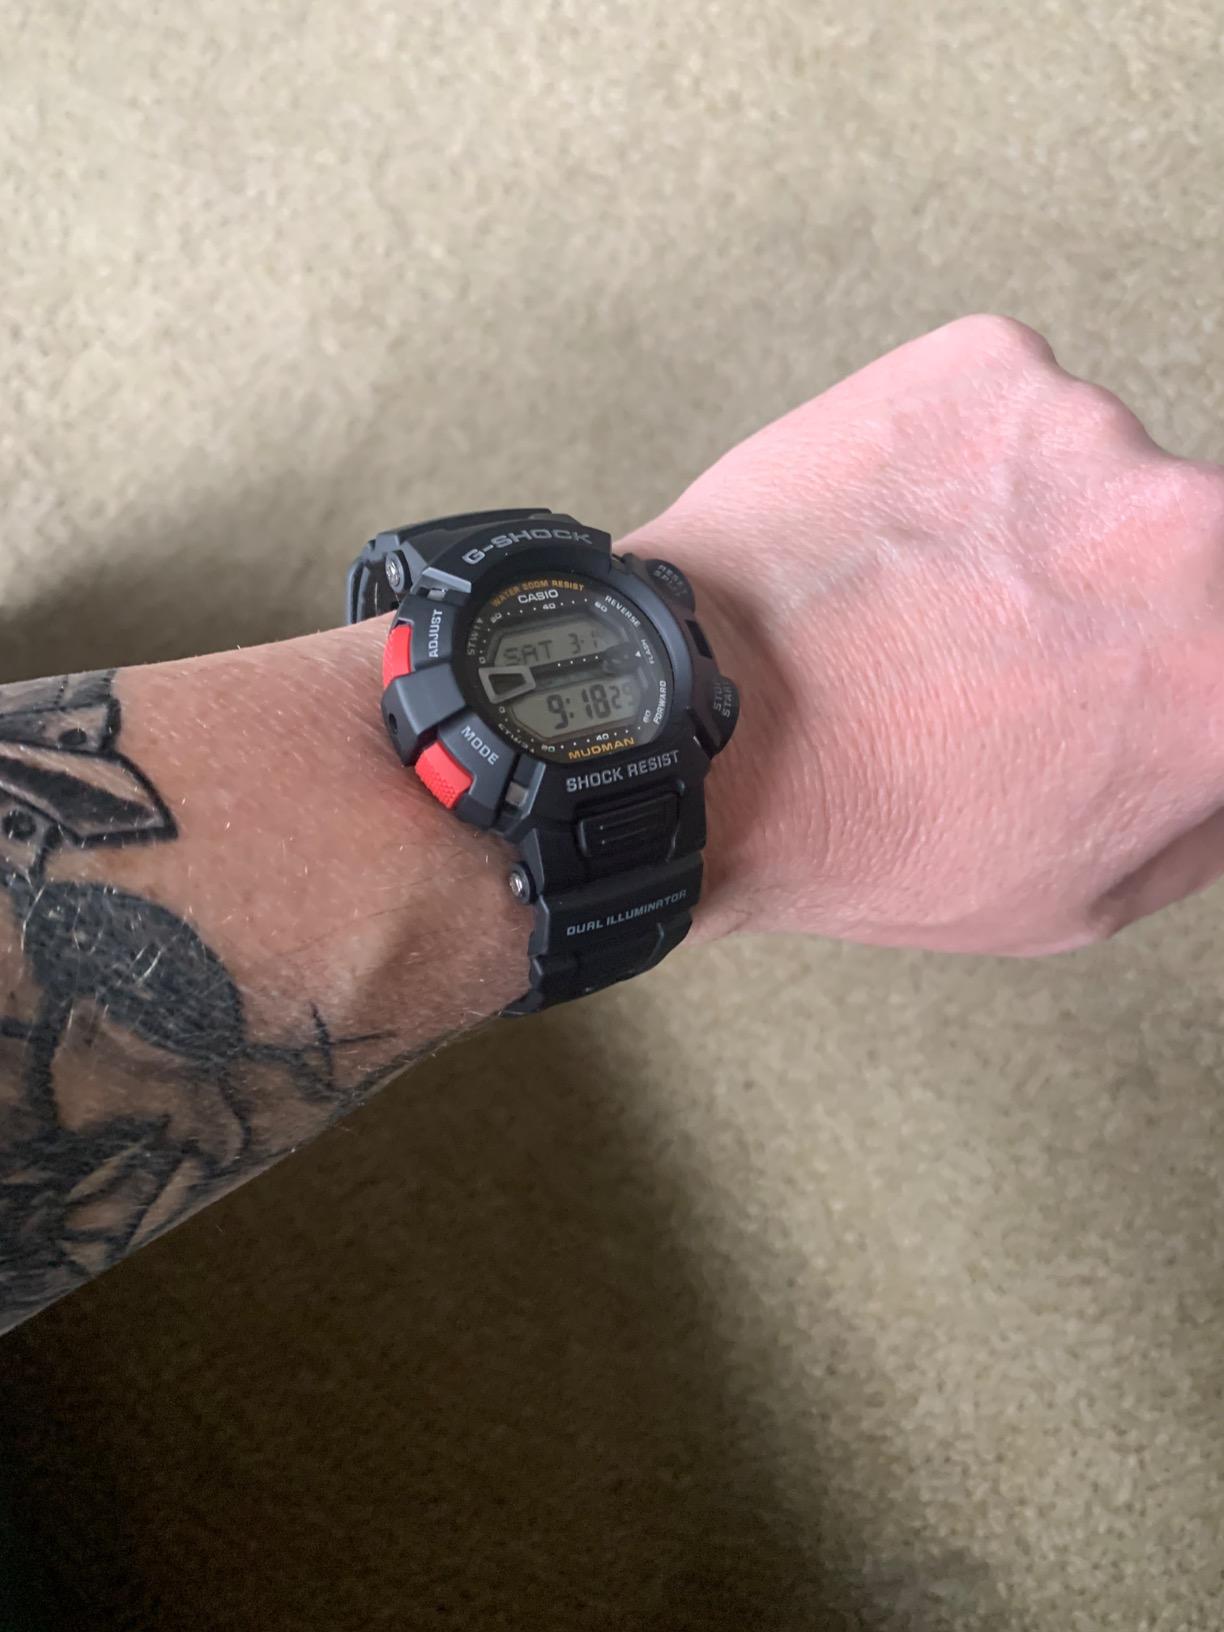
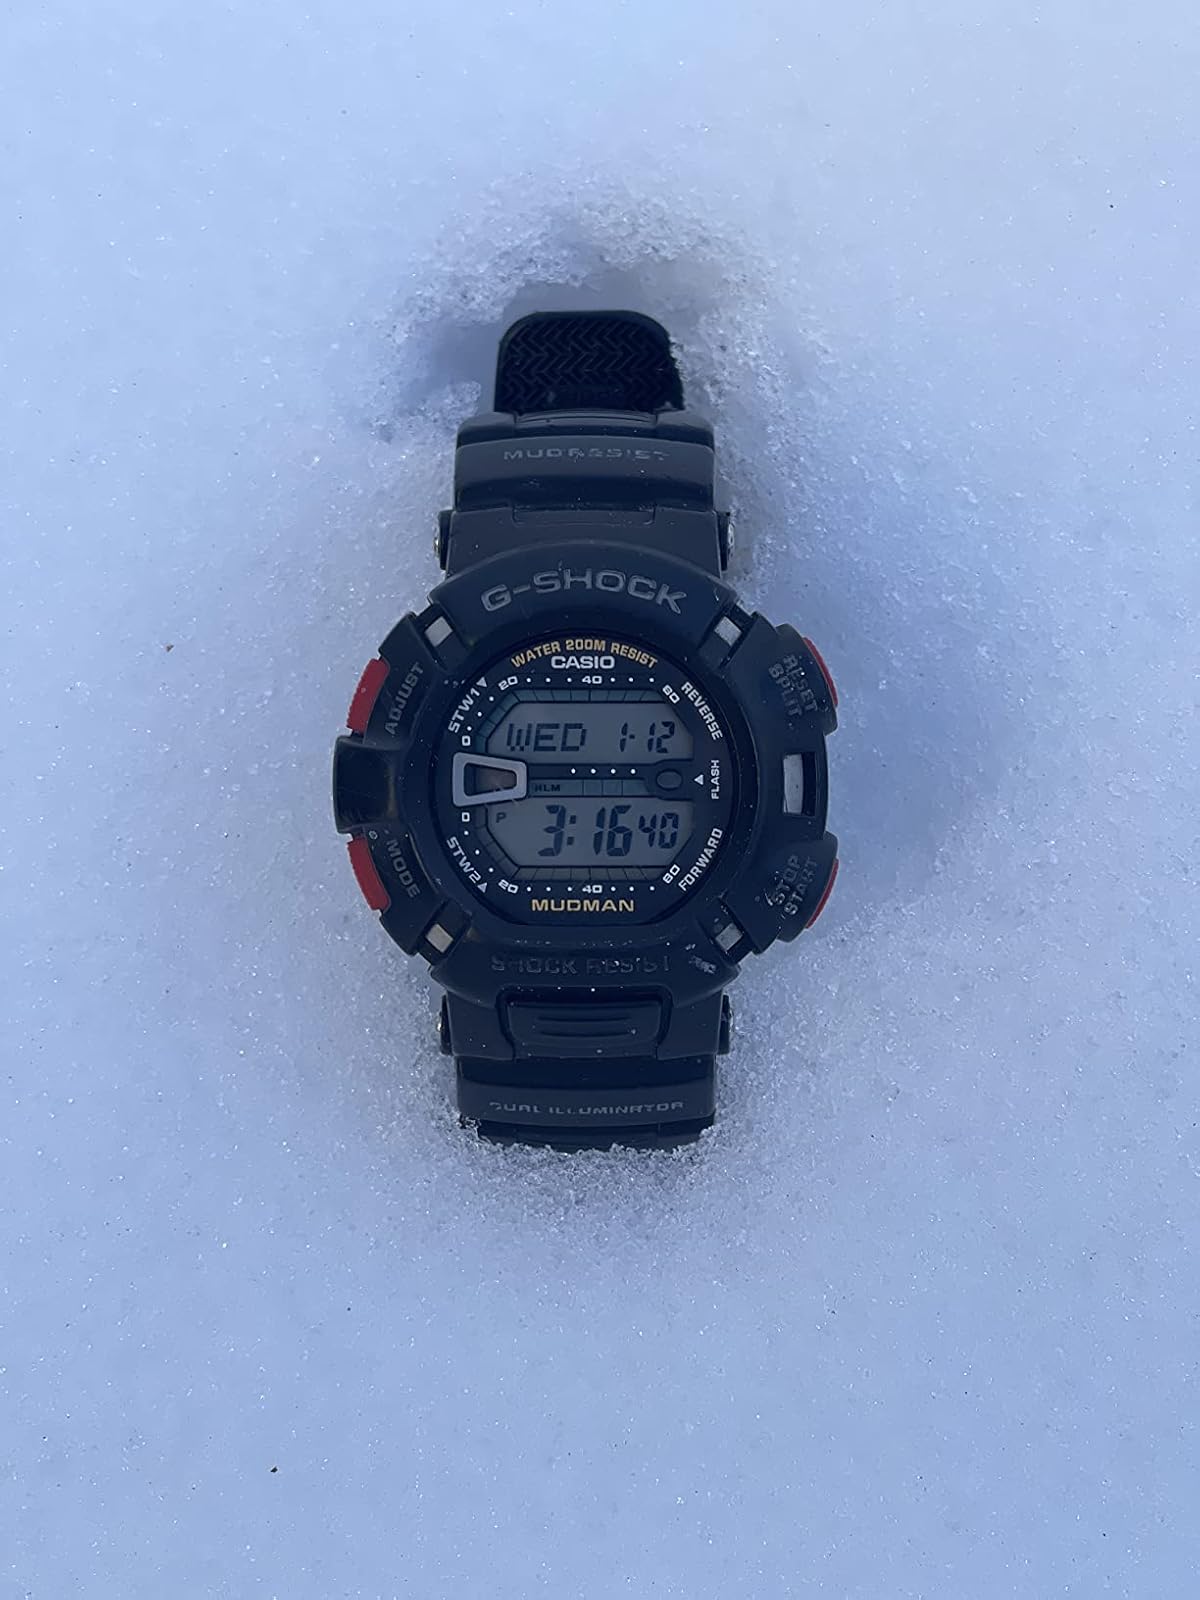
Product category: accessories_watch
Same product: yes